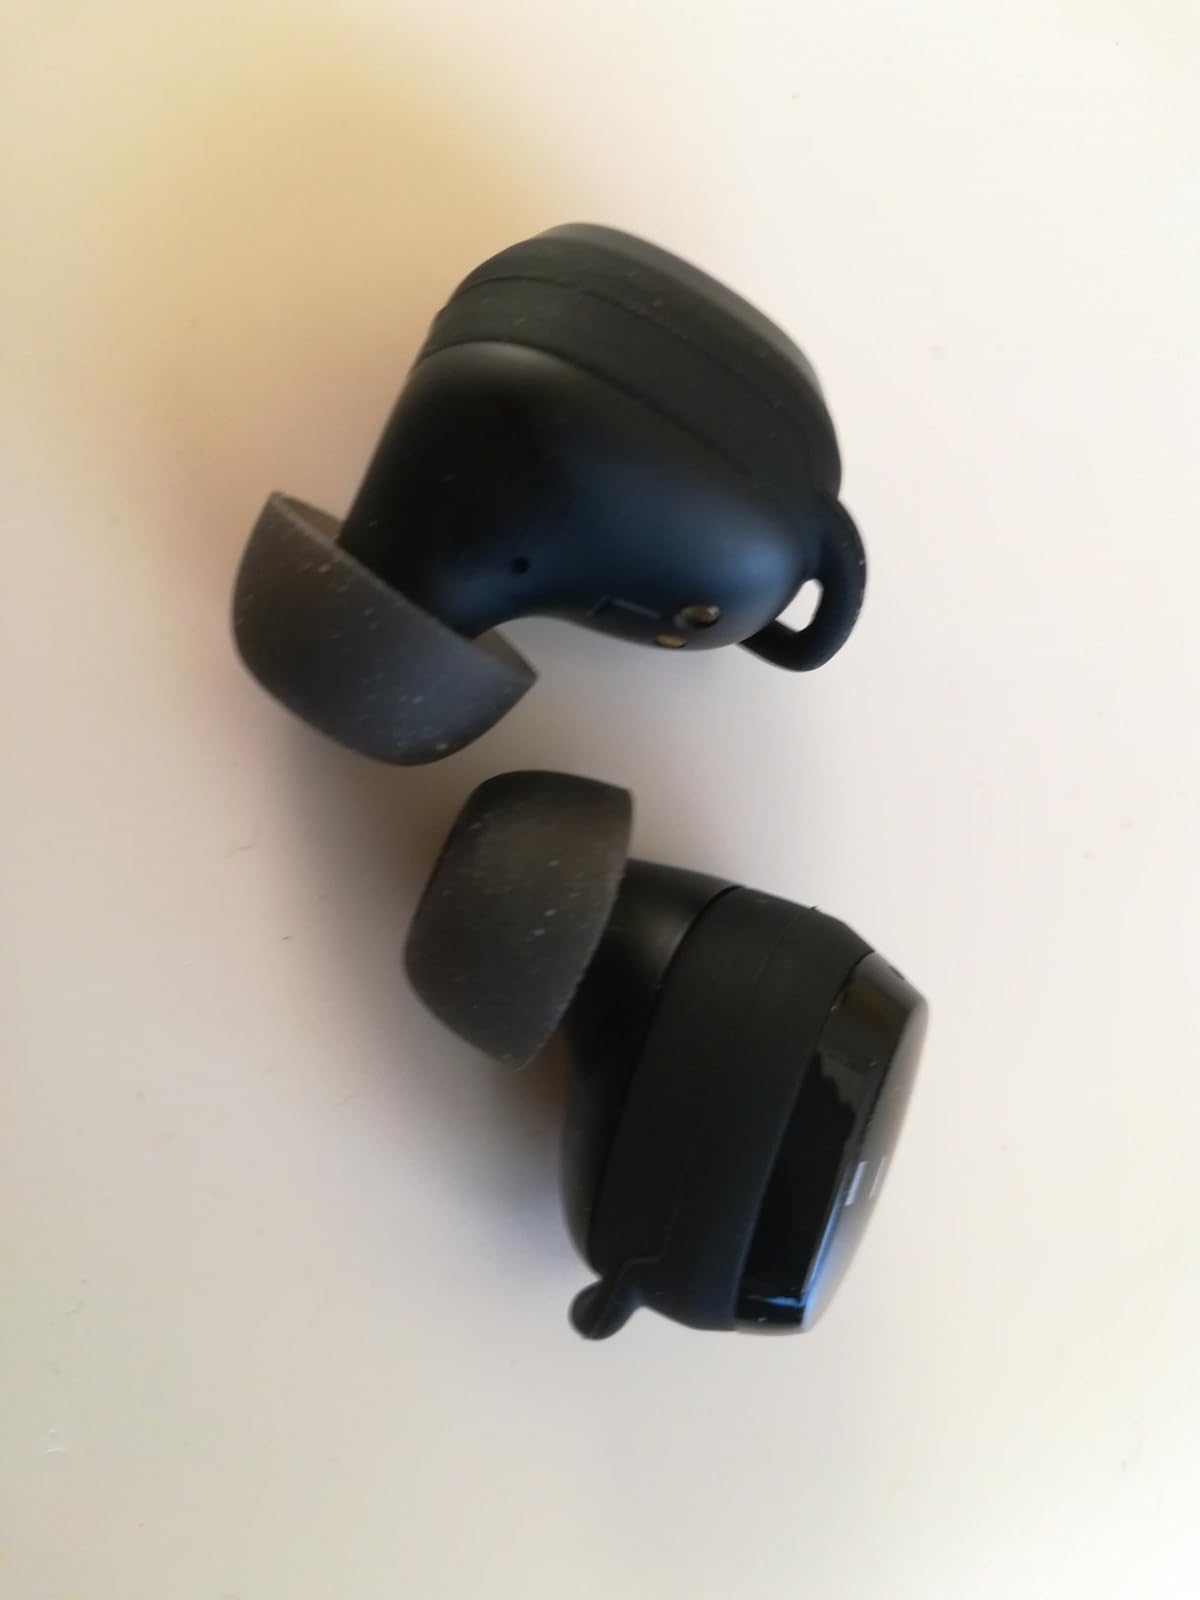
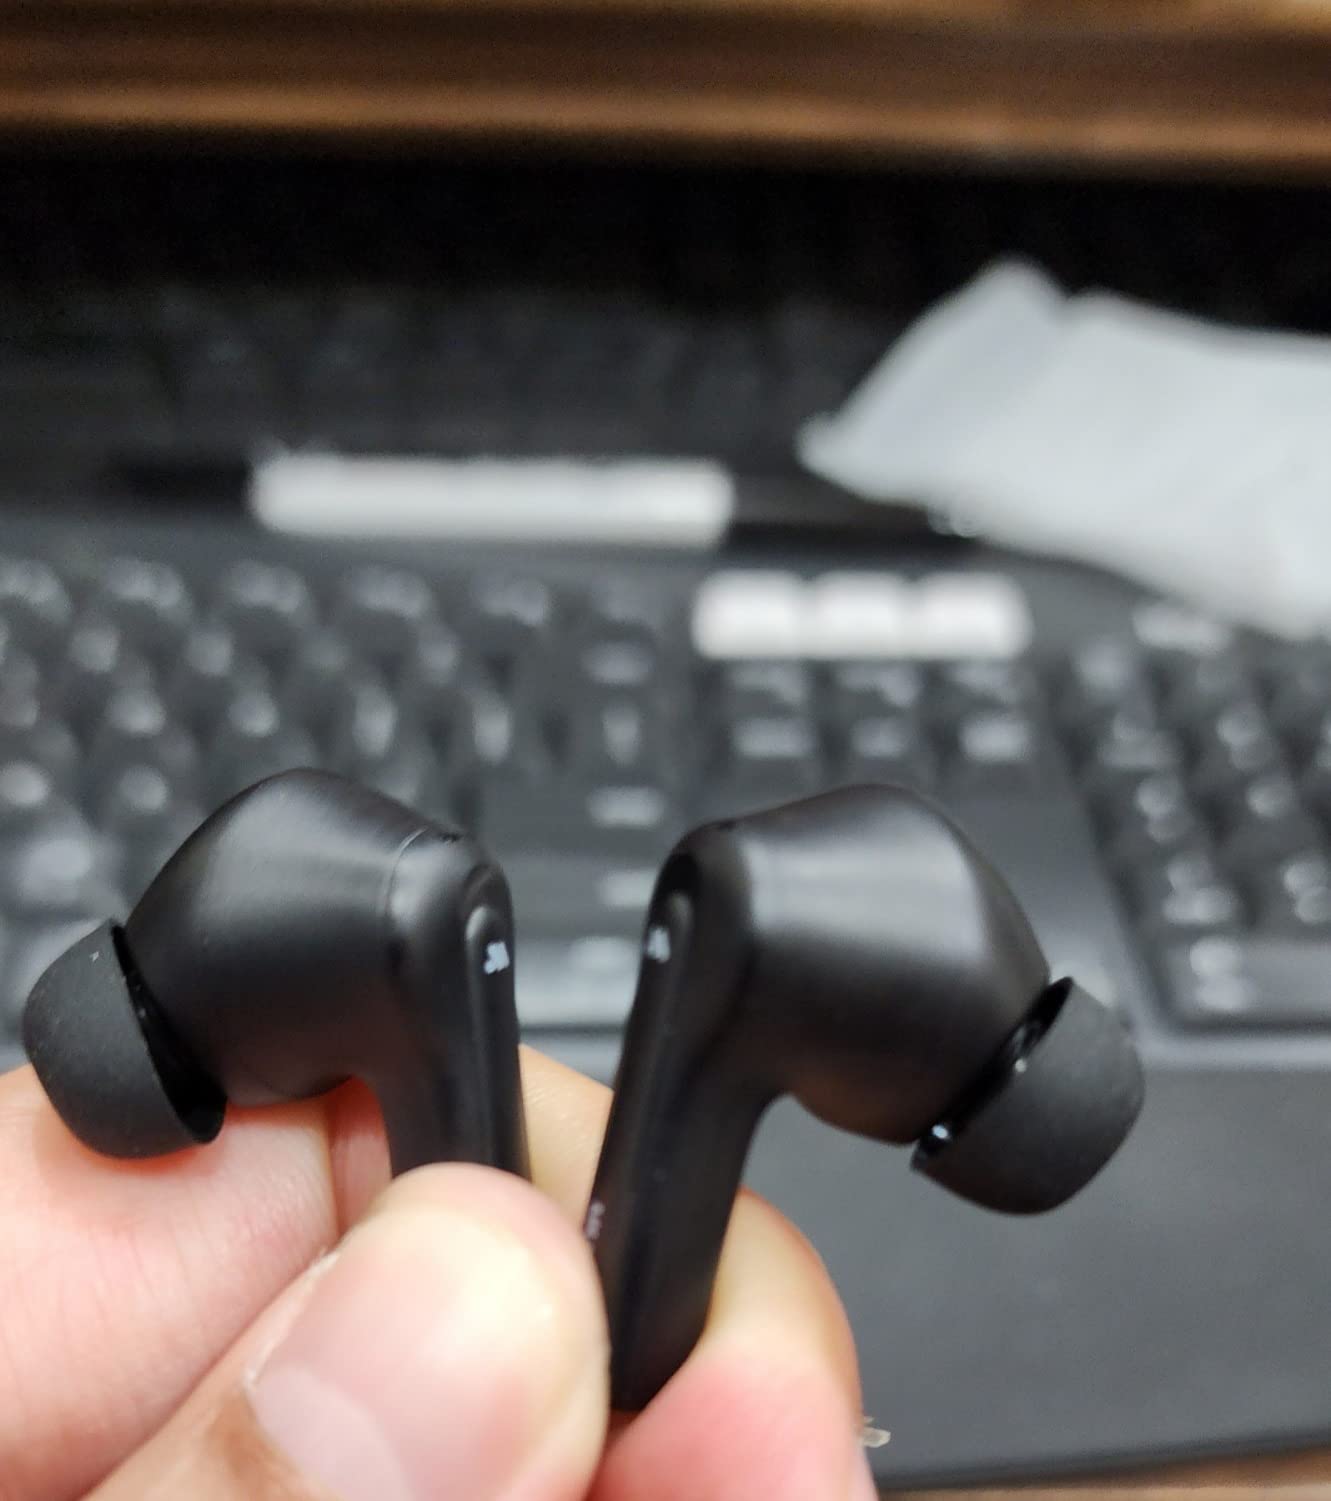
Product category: earbuds
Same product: no